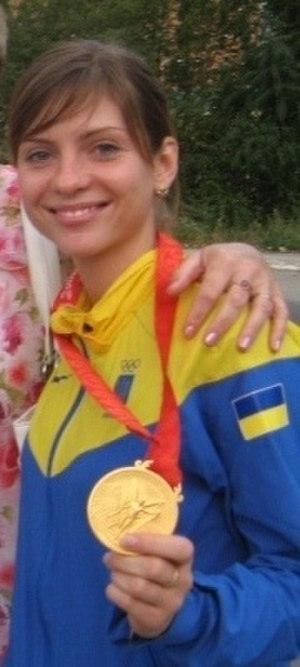
Halyna Pundyk, née le 7 novembre 1987 à Chotyrbok, est une escrimeuse ukrainienne pratiquant le sabre. Elle a remporté la médaille d’or au sabre avec l’équipe d’Ukraine lors des Championnats du monde d'escrime 2009 à Antalya.